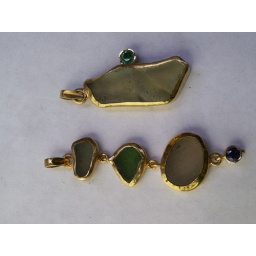
left: 3 drops of glass surrounding by 22kt gold and a sapphire hangingright: green sea glass with an emerald attached